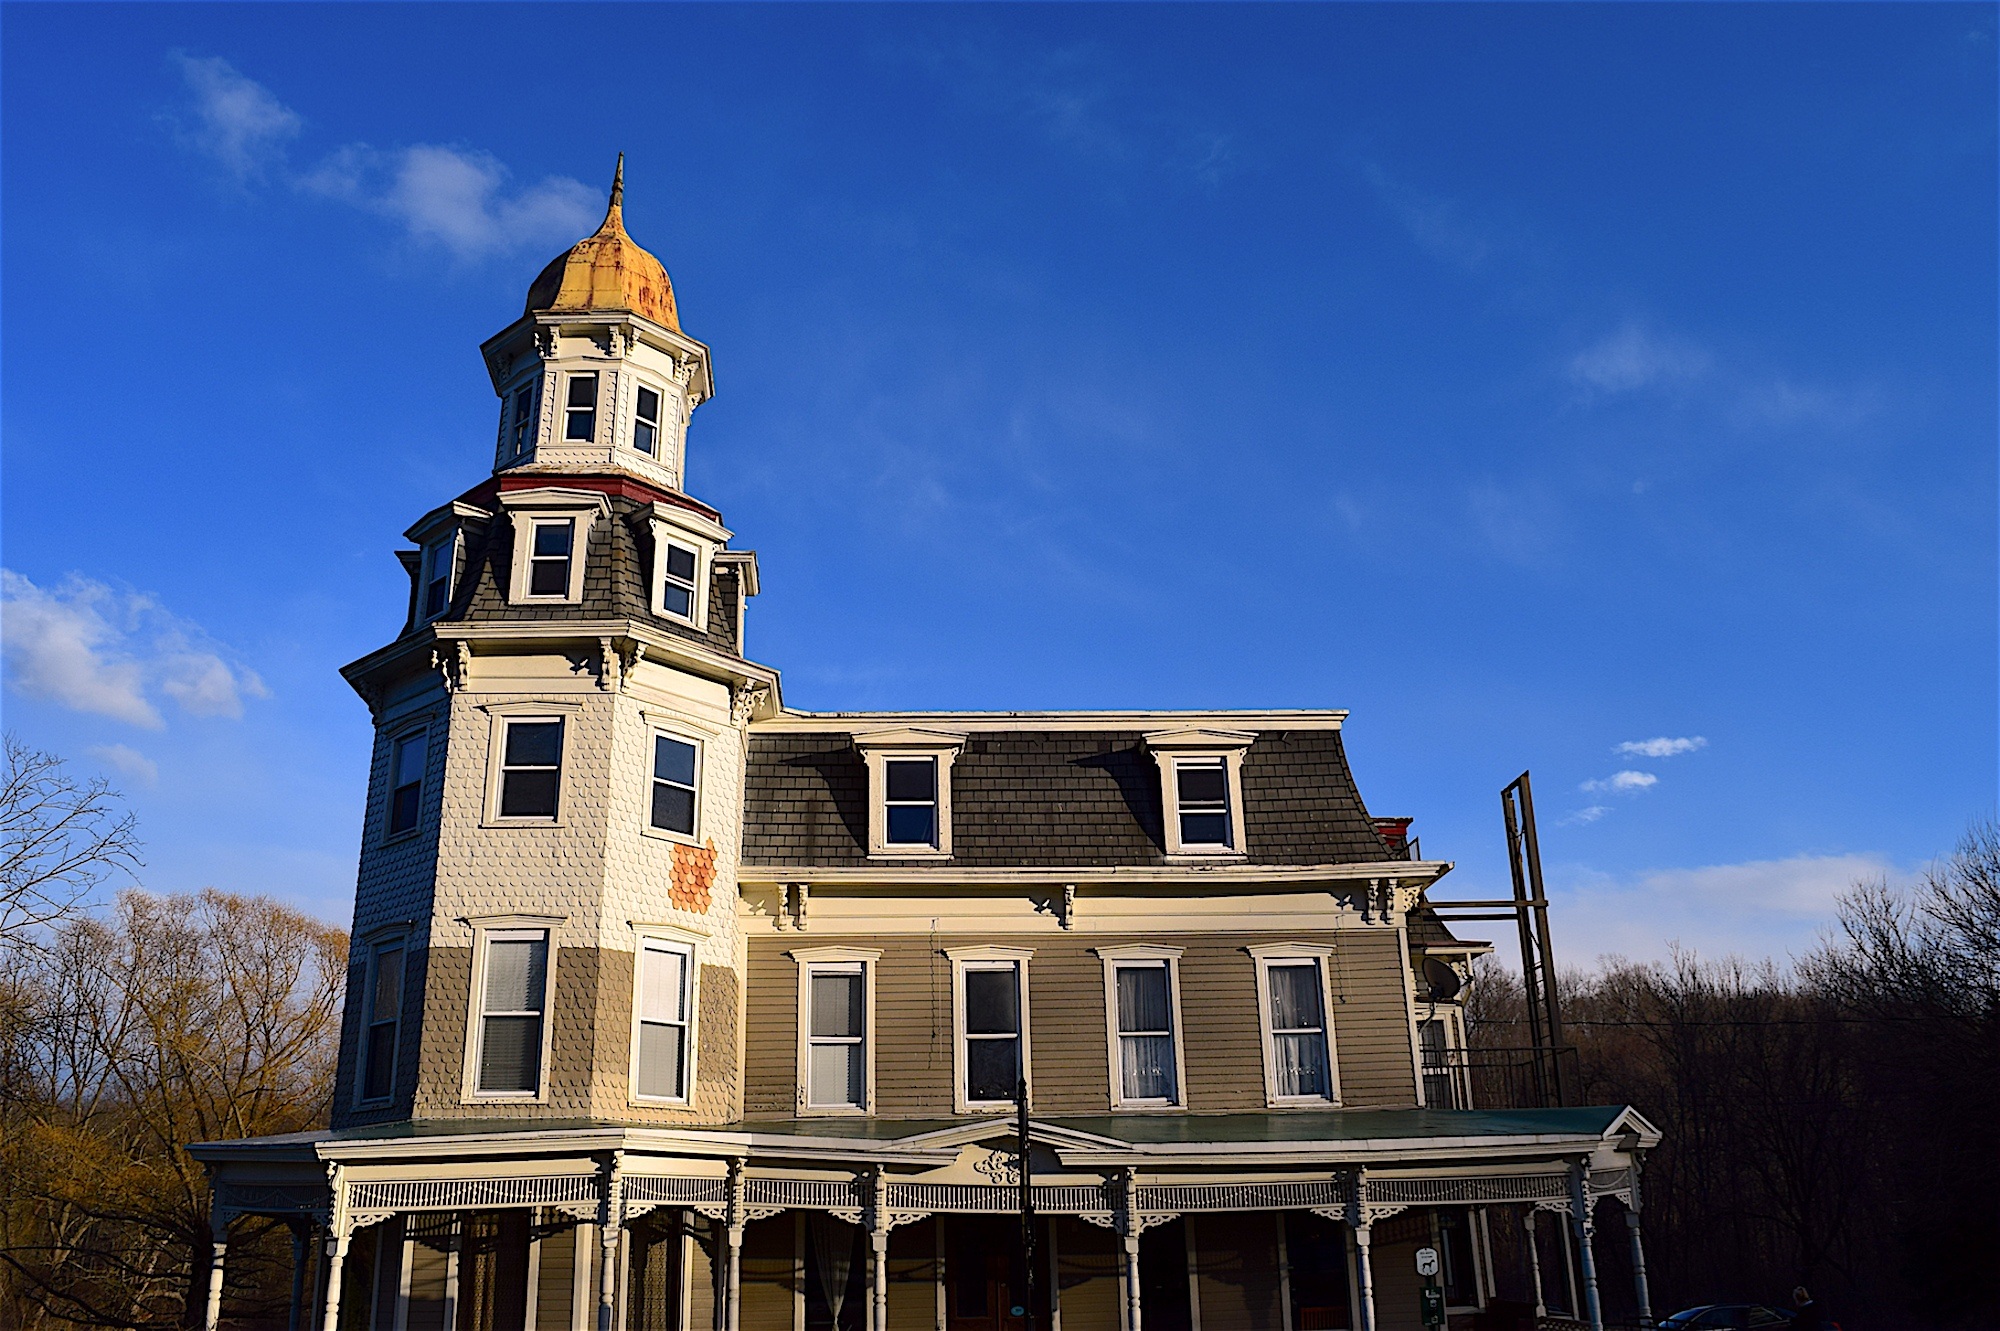
architecture, structure, sky, house, town, building, chateau, tower, landmark, facade, property, church, exterior, residential, dwelling, place of worship, steeple, suburbs, large, estate, victorian, house exterior, home exterior